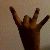
The image shows a hand gesture representing the number 8 in Indian Sign Language.